Todd Marshall (artist)

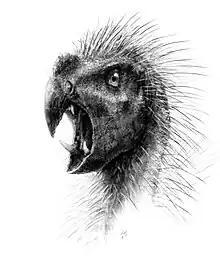
Life restoration of the dinosaur "Pegomastax africana", by Todd Marshall

Todd S. Marshall is an American illustrator and paleoartist specializing in reconstructions of prehistoric animals, particularly dinosaurs, as well as concept art for video game companies and films. Marshall's original dinosaur art has been featured in natural history museums, scientific papers and children's books.